Largest prehistoric animals

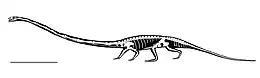
Reconstruction of "Tanystropheus", note that anatomical features based on smaller species "T. longobardicus", while size is based on "T. hydroides"

"Redondavenator" was the largest Triassic crocodylomorph ever recorded, with a skull of at least in length. Another huge basal crocodylomorph was "Carnufex" at long even through that is immature.